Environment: real
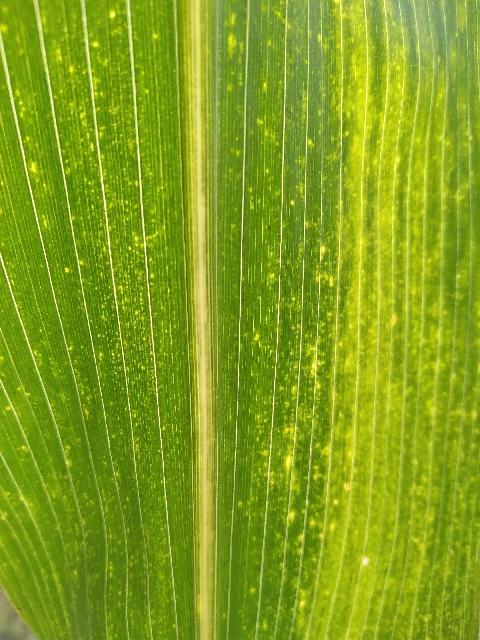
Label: lethal_necrosis